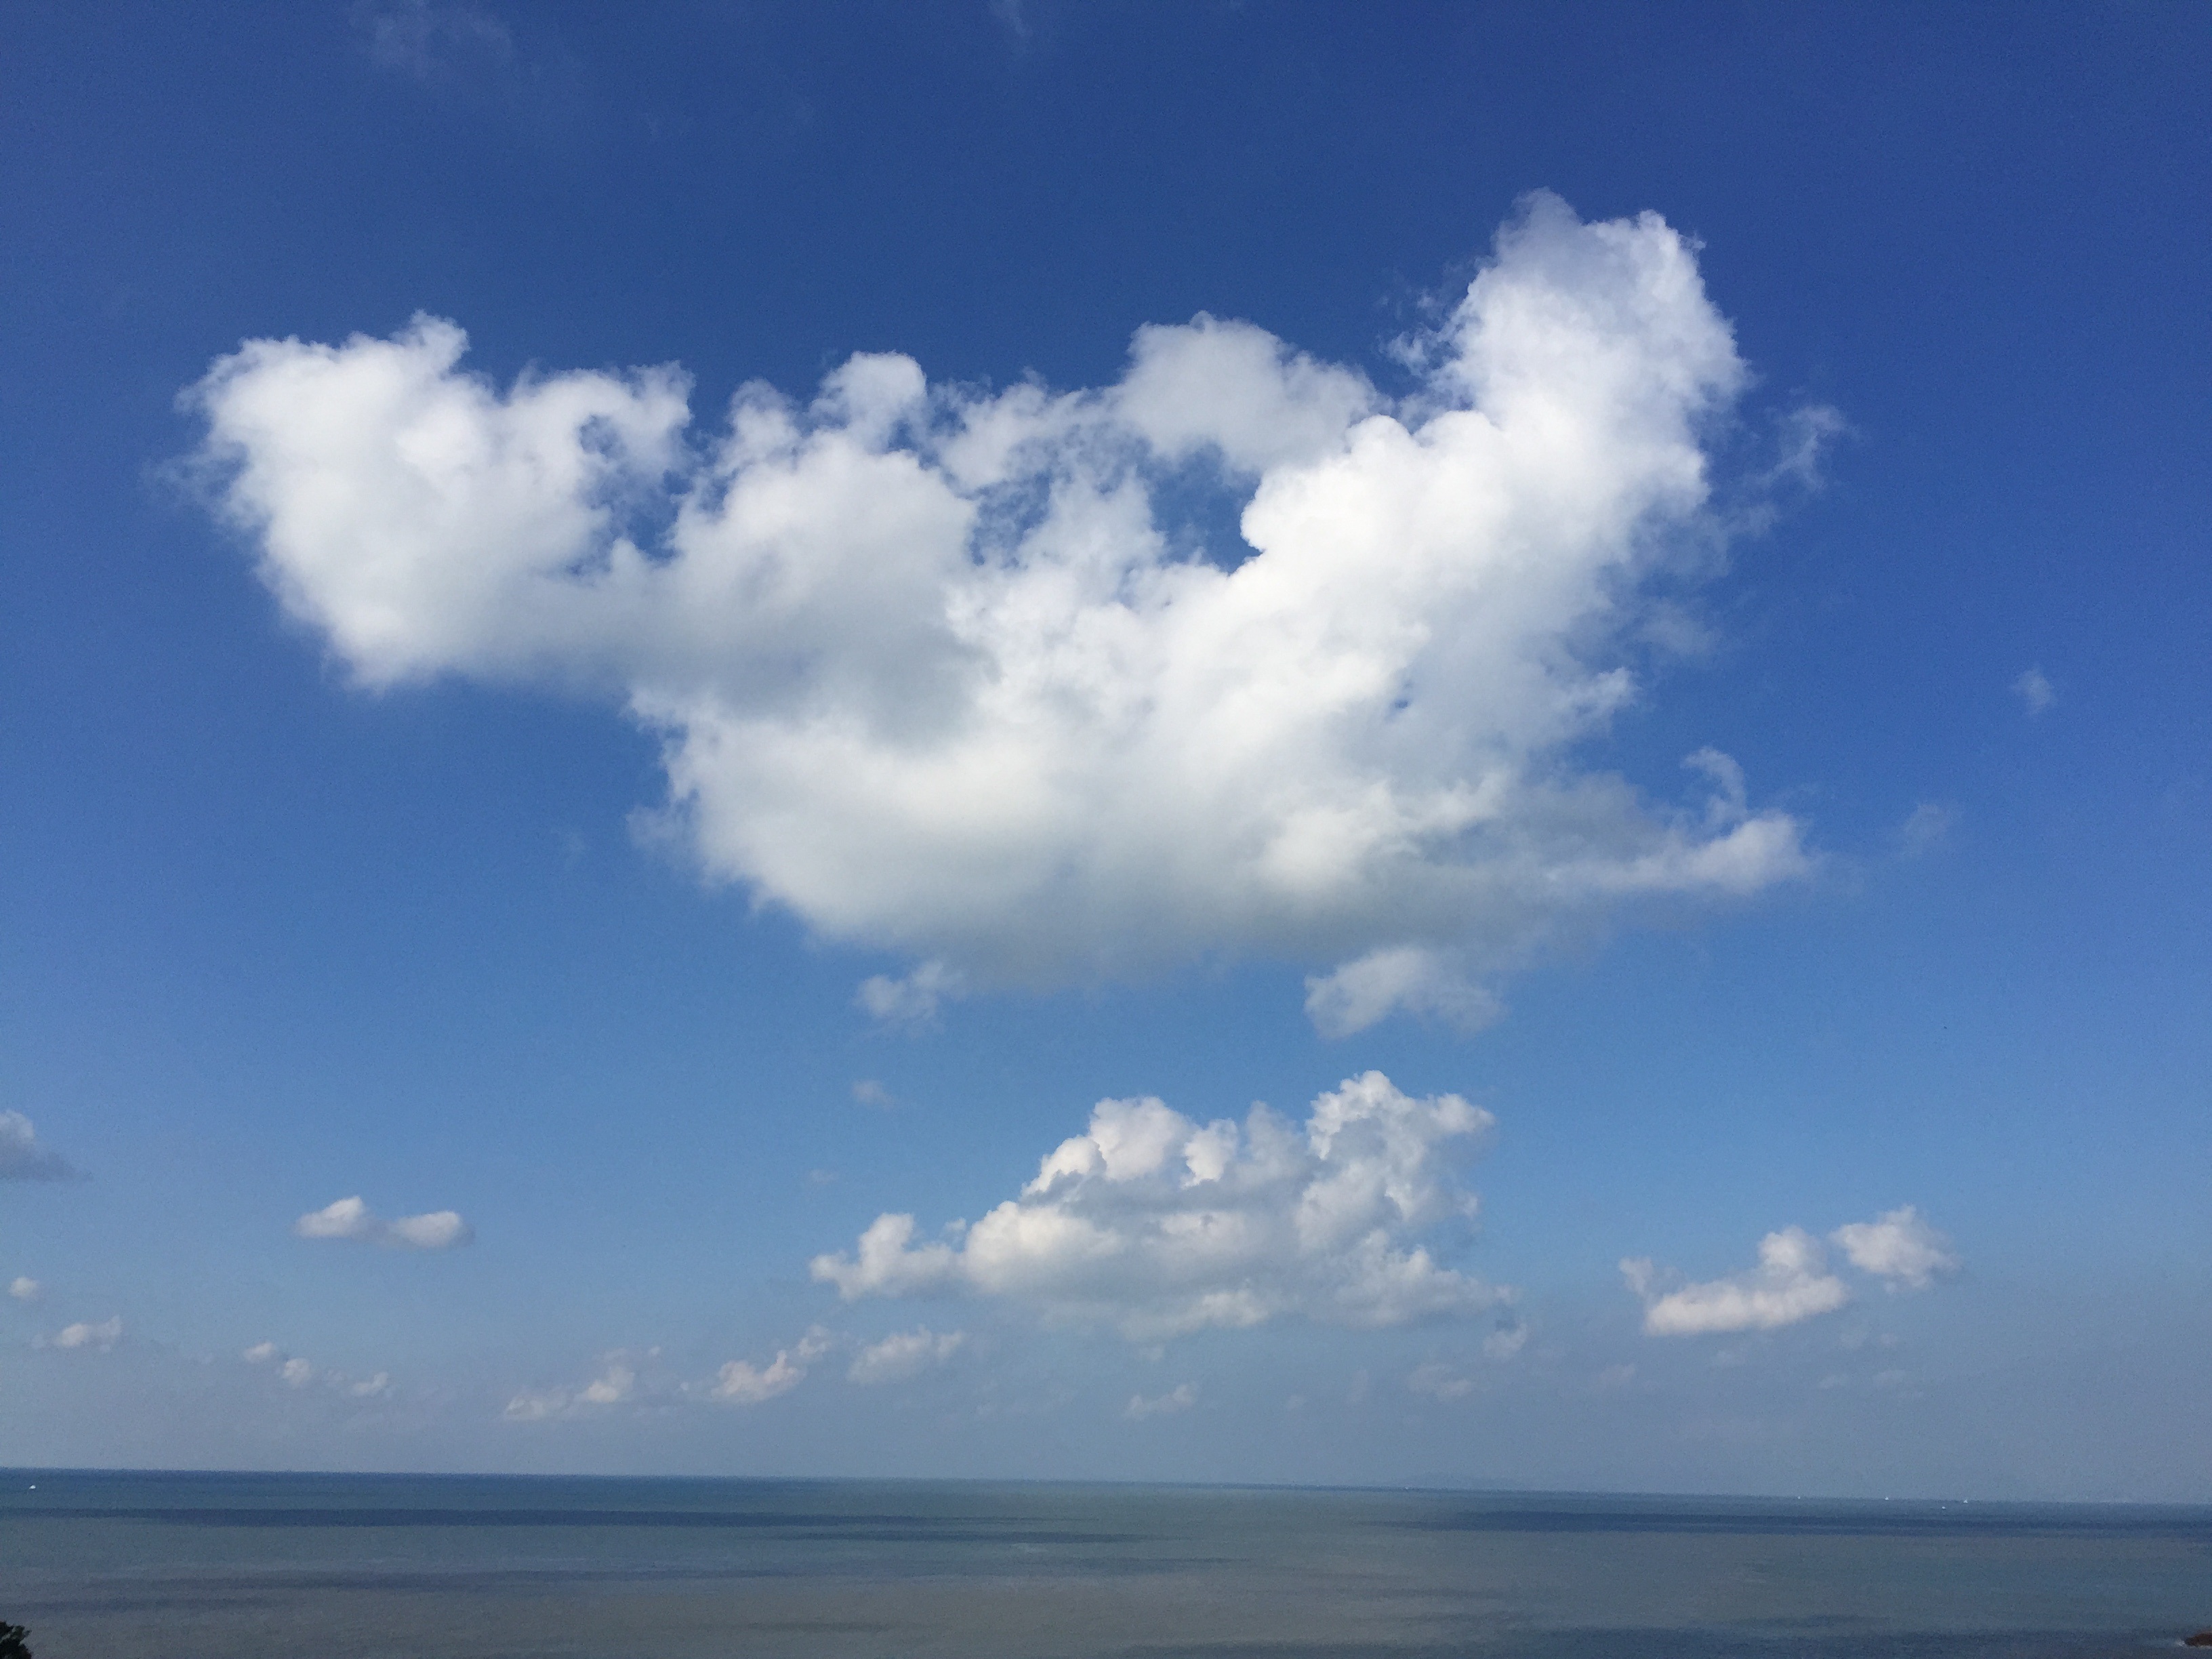
beach, sea, coast, ocean, horizon, cloud, sky, sunlight, summer, green, cumulus, body of water, the scenery, meteorological phenomenon, matsu, wind wave